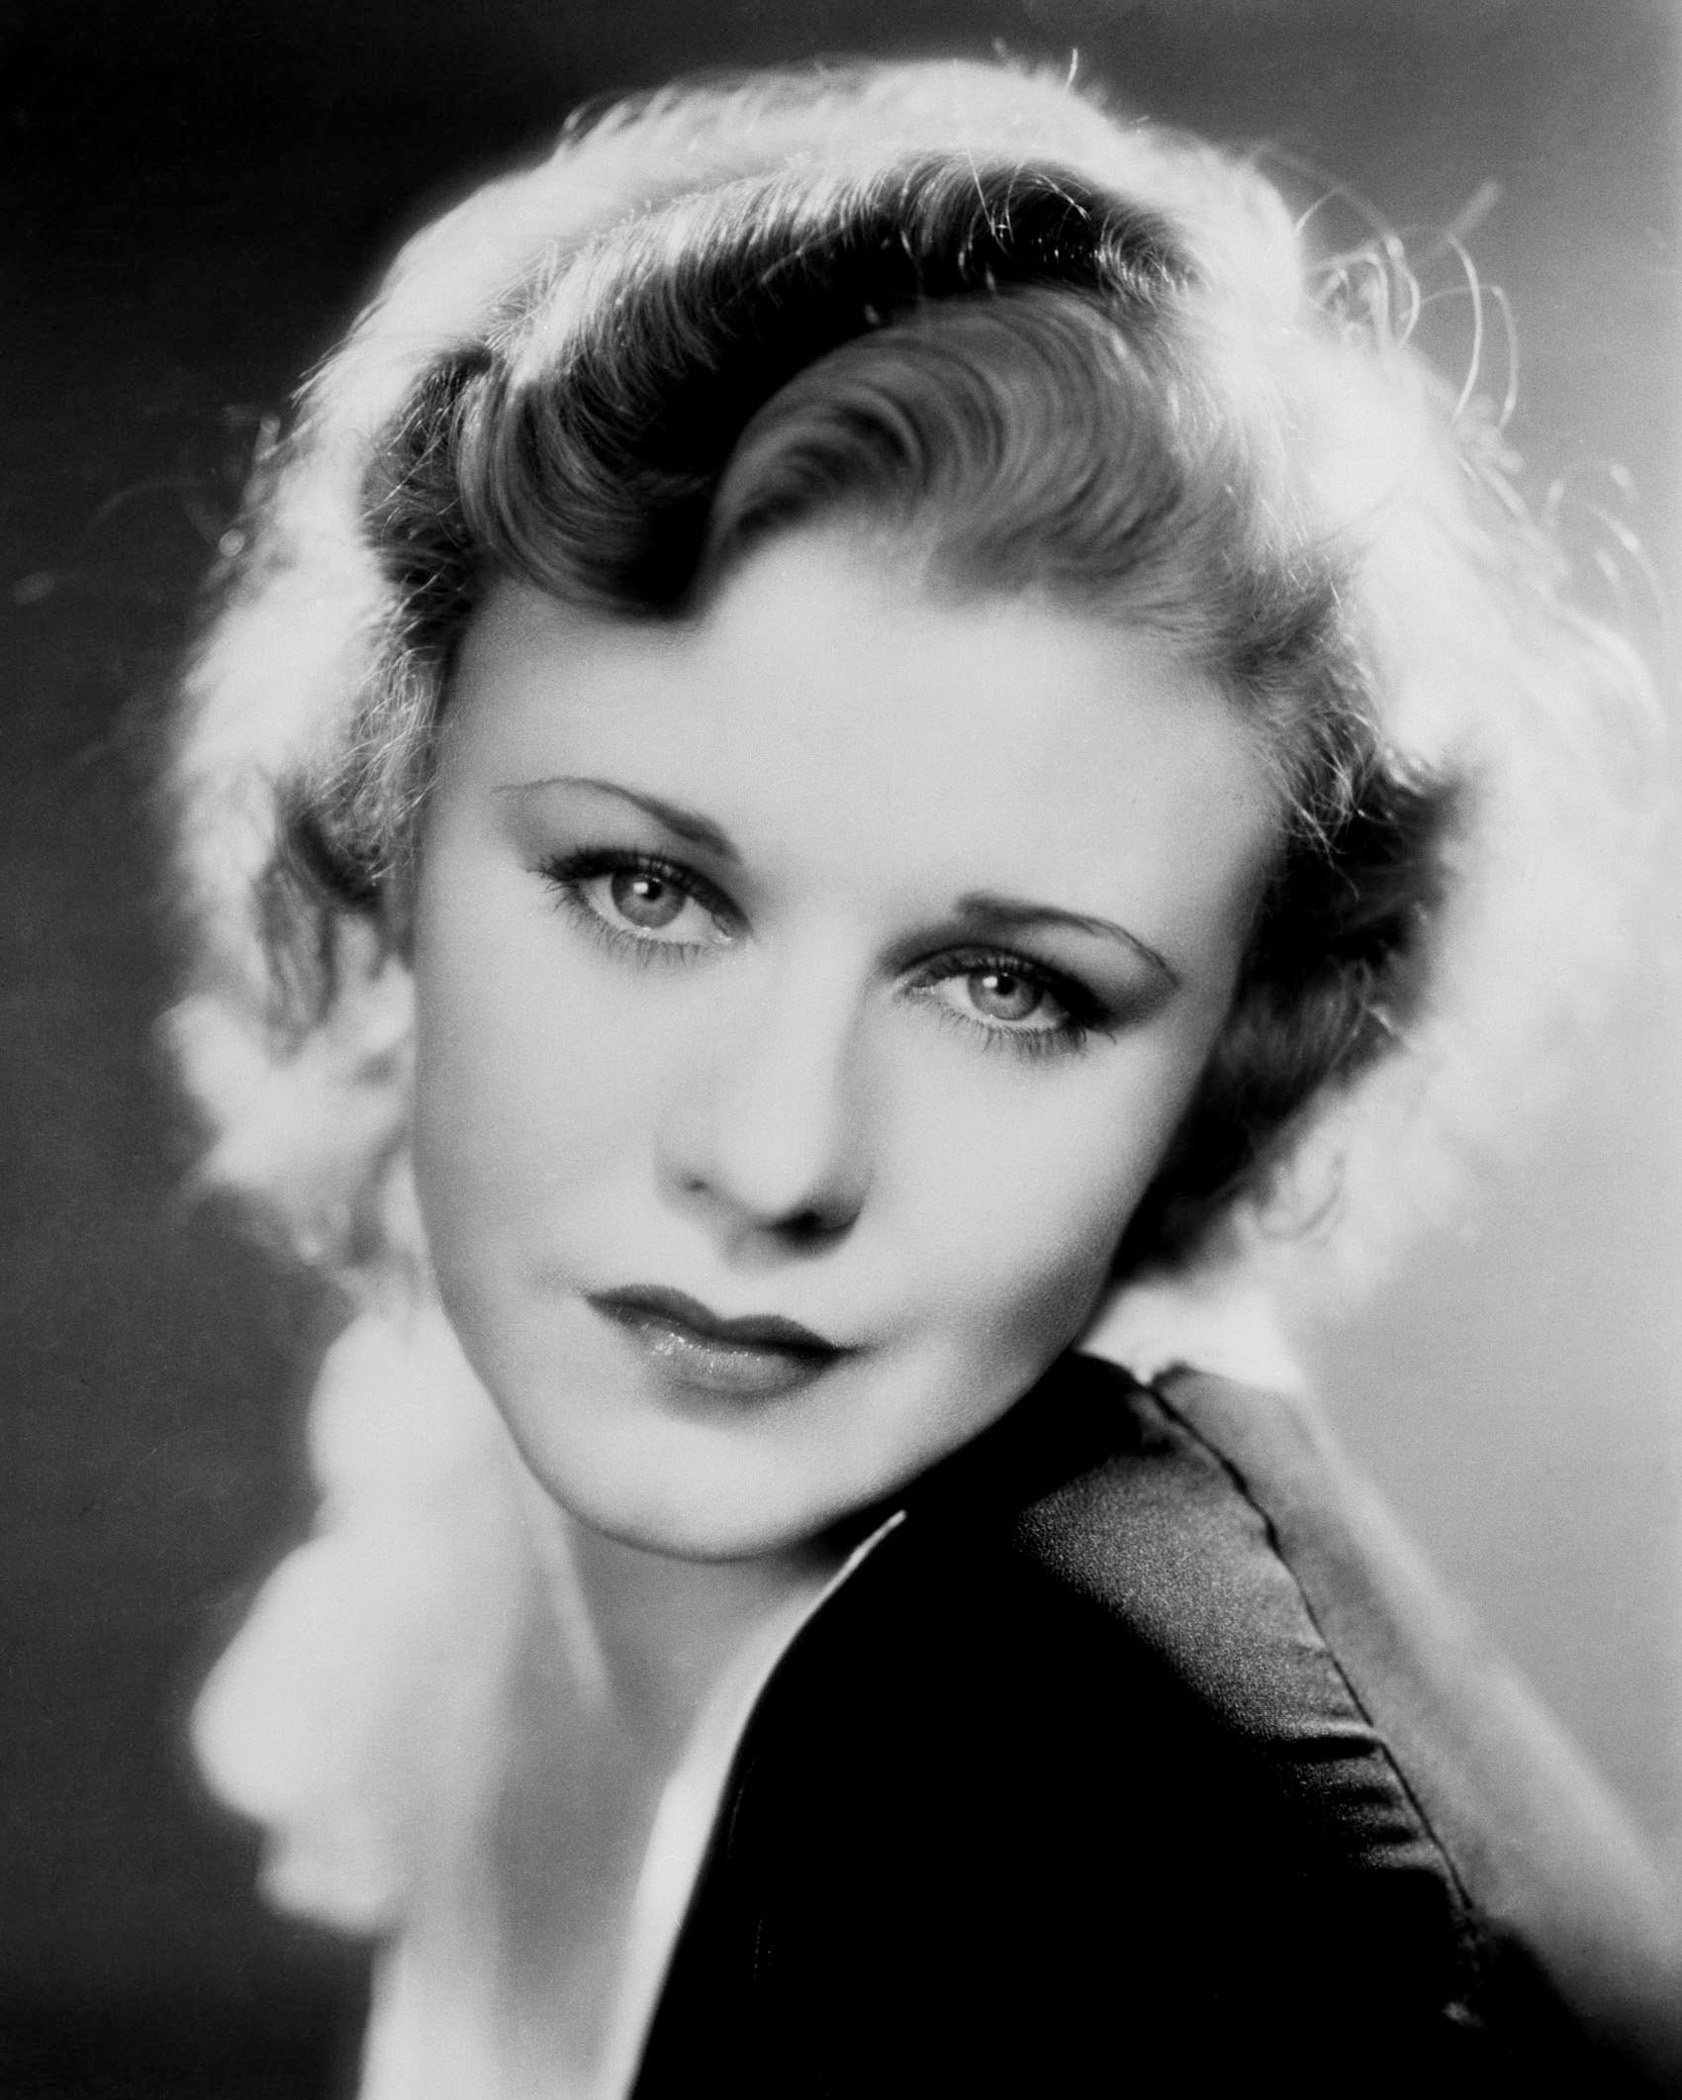
person, black and white, woman, hair, white, photography, vintage, retro, film, female, hollywood, portrait, model, fashion, black, monochrome, hairstyle, pictures, face, eye, beauty, cinema, icon, movies, actress, photo shoot, brown hair, monochrome photography, portrait photography, supermodel, motion pictures, ginger rogers